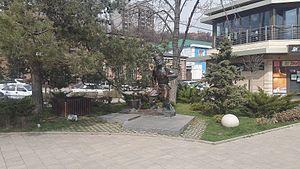
Les Terres défrichées est un roman de l'écrivain soviétique Mikhaïl Cholokhov. Écrite en deux ans, la première partie du livre a été publiée en 1932. Les matériaux de la seconde partie se sont accumulés pendant onze ans avant que n'en soient, à partir de 1943, publiés des fragments de l'ouvrage qui ne sera achevé qu'à la fin de 1959, et recevra le prix Lénine en 1963.